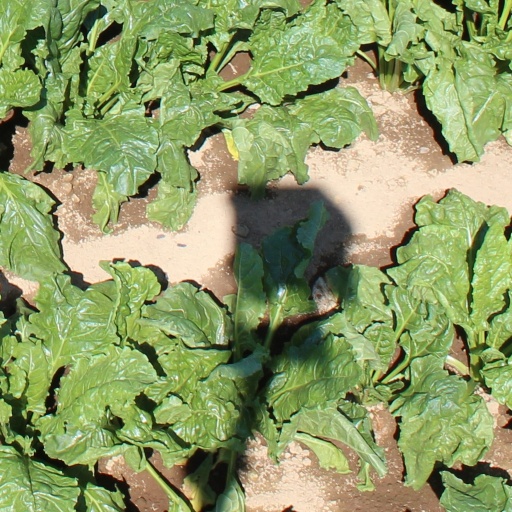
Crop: sugar beet